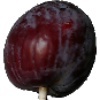
Label: Plum 1